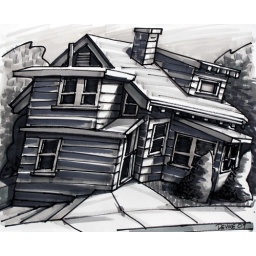
marker sketch of a small house on a steep hill in arlington, ma